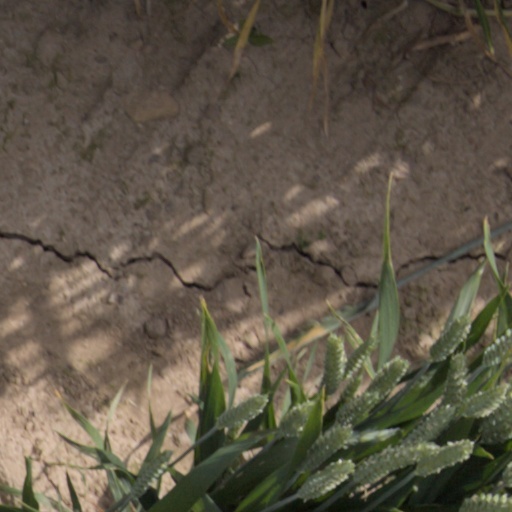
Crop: wheat